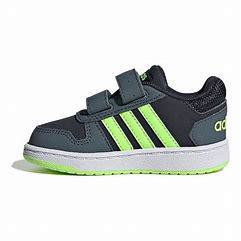
Brand: adidas
Model: neo Adidas NEO Hoops 2